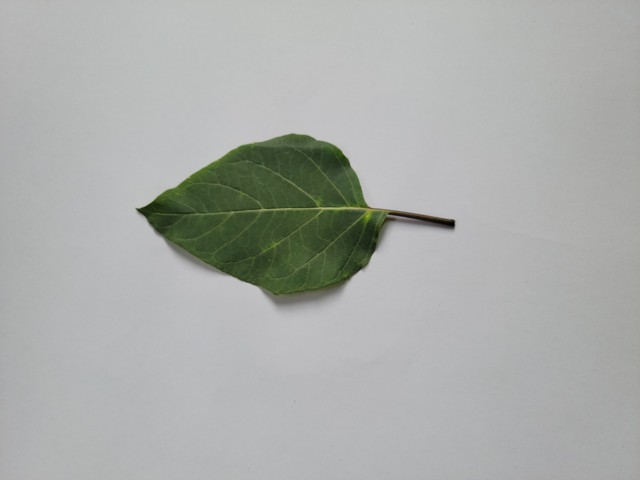
Plant: kalodhutura